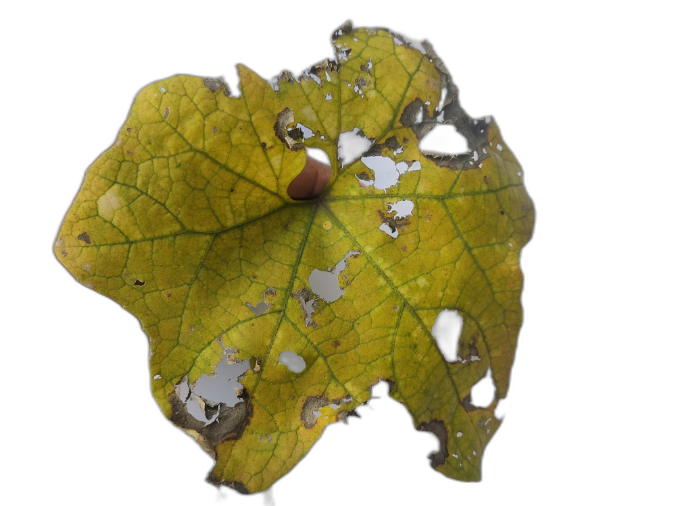
Crop: Zucchini
Label: Anthracnose